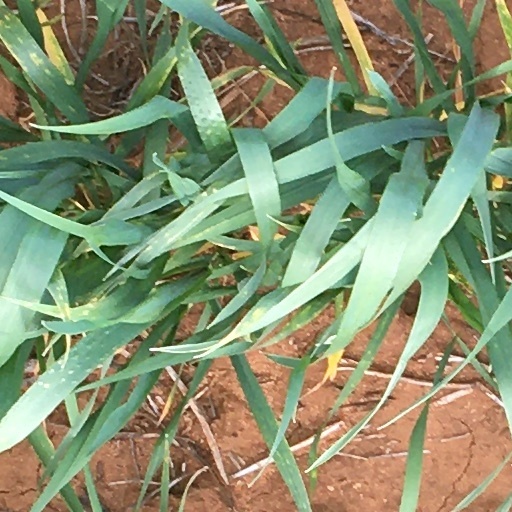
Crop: wheat